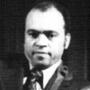
Age: 39